2022–2023 mpox outbreak in Chile

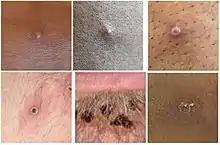
Stages of lesion development.

A large portion of those infected were believed to have not recently traveled to areas of Africa where mpox is normally found, such as Nigeria, the Democratic Republic of the Congo as well as central and western Africa. It is believed to be transmitted by close contact with sick people, with extra caution for those individuals with lesions on their skin or genitals, along with their bedding and clothing. The CDC has also stated that individuals should avoid contact and consumption of dead animals such as rats, squirrels, monkeys and apes along with wild game or lotions derived from animals in Africa.